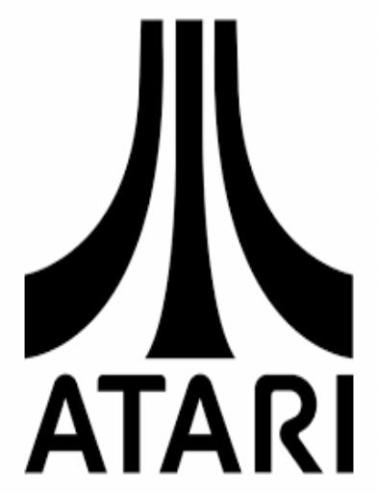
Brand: atari 2600-2
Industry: Clothes